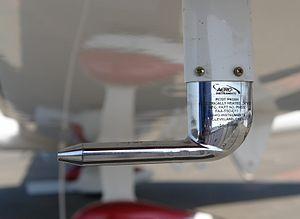
Le 1ᵉʳ juin 2009, l'Airbus A330-200 assurant le vol Air France 447 entre Rio et Paris s'abîme dans l'océan Atlantique, entraînant la mort des 228 personnes à bord. C'est l'accident le plus meurtrier de l'histoire d'Air France.